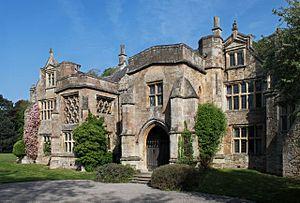
Clevedon est une ville et une paroisse civile dans l'autorité unitaire du North Somerset, qui fait partie du comté cérémonial du Somerset, en Angleterre. Entre 1974 et 1996, elle était dans le comté d'Avon. La ville compte près de 22 000 habitants.